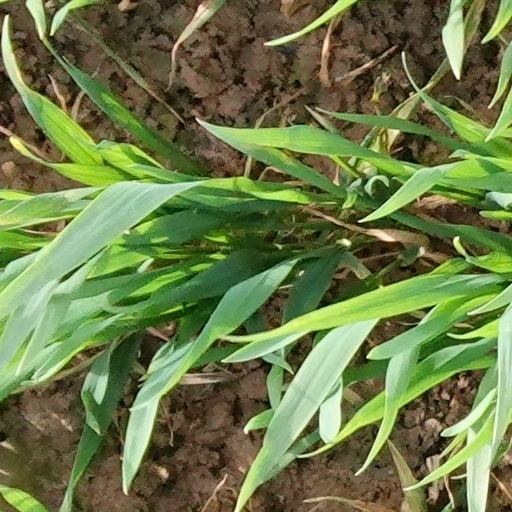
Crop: wheat